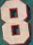
Number: 8